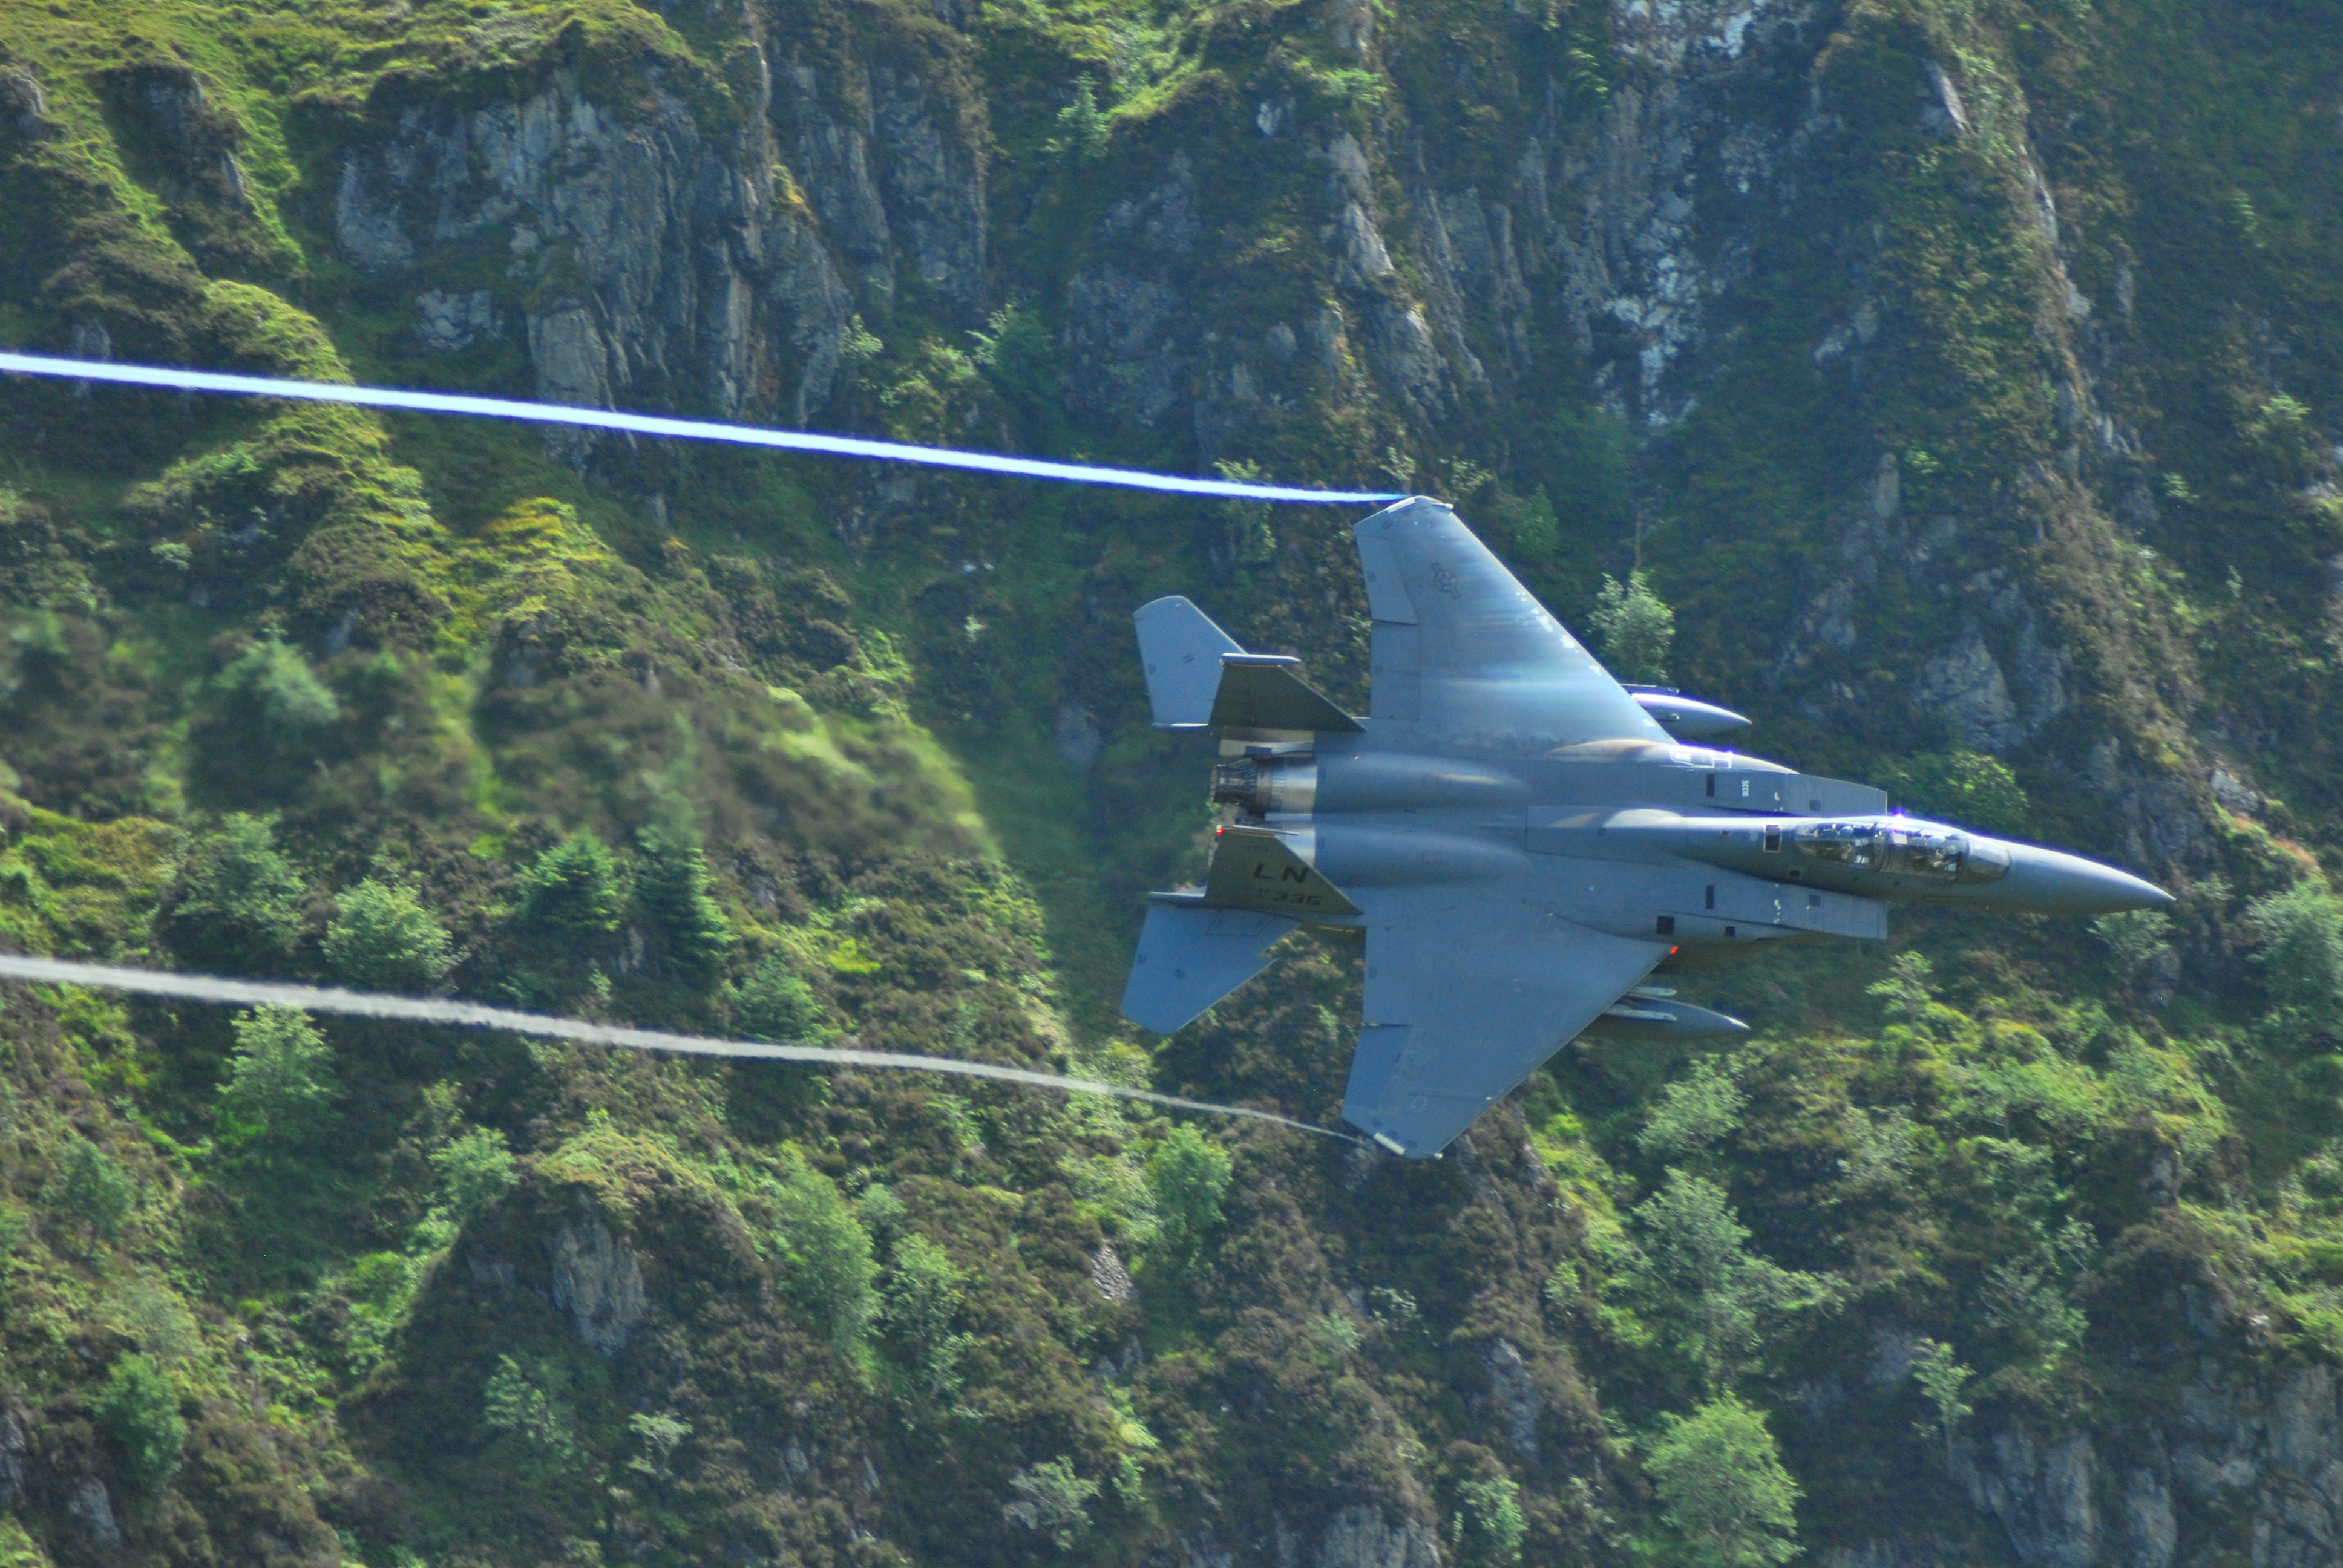
mountain range, airplane, aircraft, vehicle, flight, military aircraft, atmosphere of earth